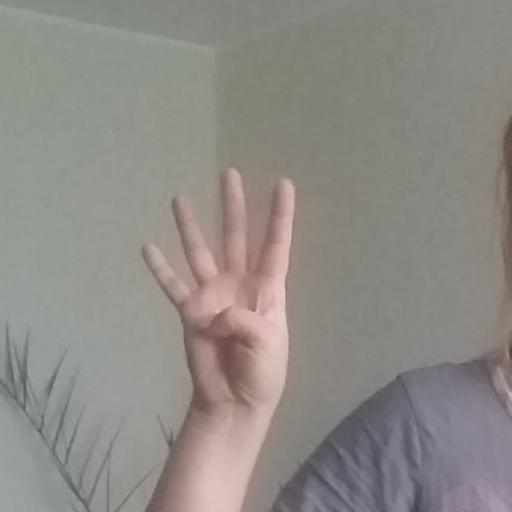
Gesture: four